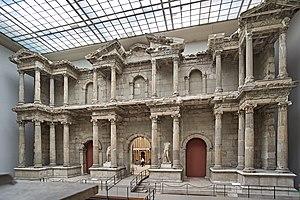
La porte du marché de Milet est un monument romain en marbre de l'ancienne cité grecque de Milet, en Asie Mineure, reconstitué et exposé au musée de Pergame, à Berlin. Le bâtiment a été construit à Milet au IIe siècle et détruit par des tremblements de terre, au Xe ou XIe siècle. Le site a été fouillé au début des années 1900 par les archéologues allemands Theodor Wiegand et Hubert Knackfuß. Seuls des fragments avaient survécu et la reconstitution impliquait un apport important de nouveaux matériaux, une pratique qui a suscité des critiques. La porte a été endommagée pendant la Seconde Guerre mondiale, puis restaurée dans les années 1950. D'autres travaux de restauration ont eu lieu de 2003 à 2008.
Le musée de Pergame est un musée archéologique de Berlin, situé sur l’île aux Musées. Le musée propose une collection d‘antiquités, un département du Proche-Orient et un musée de l’art islamique.